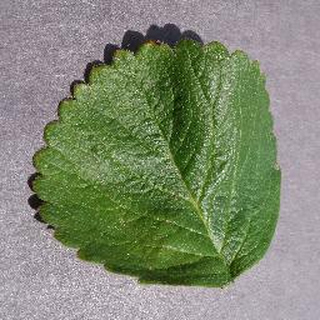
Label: healthy_strawberry